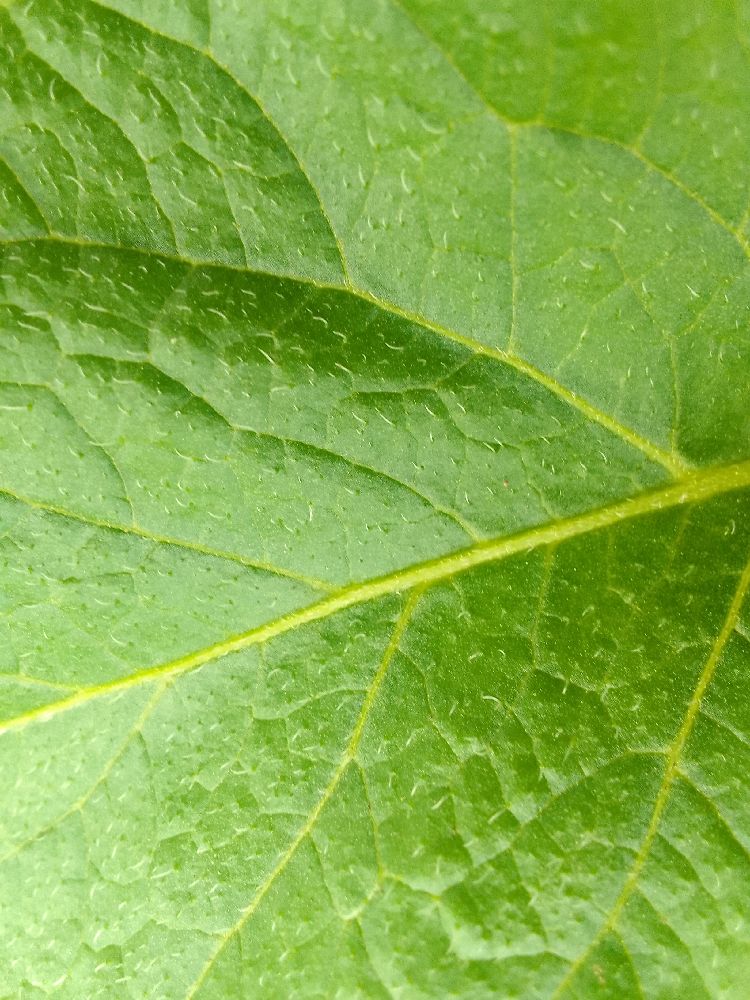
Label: Healthy